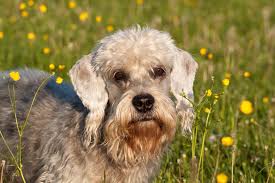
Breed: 211-n000052-Dandie_Dinmont